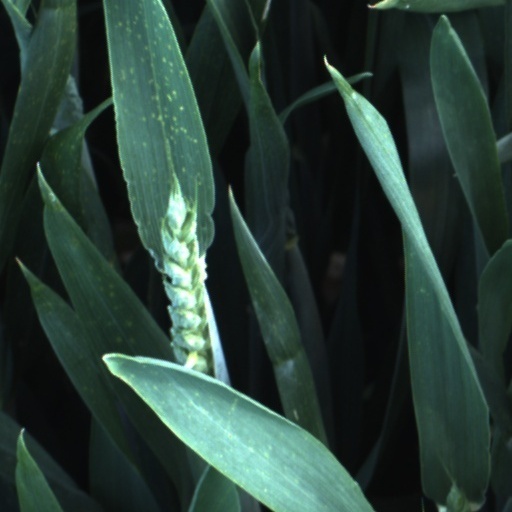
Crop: wheat